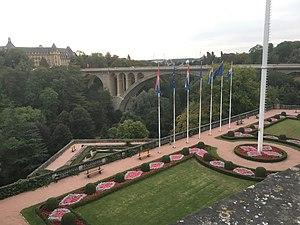
Luxembourg, communément appelée Luxembourg-Ville ou simplement d’Stad, est la capitale du Grand-Duché de Luxembourg ainsi que la plus grande ville du pays avec un peu plus de 119 000 habitants.